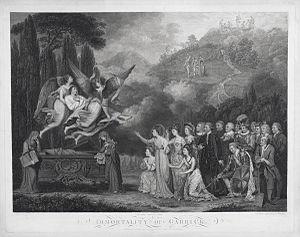
L'immortalité ou la vie prolongée ad libitum implique la notion de forme de vie ou au moins de pensée échappant à la mort, ou de vie après la mort, physique et / ou spirituel des esprits et des âmes, d'ordre naturelle, divine, allégorique, de mémoire, ou autre... Elle est un des thèmes controversés majeurs de toute l'Histoire de l'Humanité, de l'anthropologie, de la médecine, des sciences, de la métaphysique, de la philosophie, de la psychologie, de la mythologie, de la foi religieuse, et des arts, de la littérature, et de la culture...